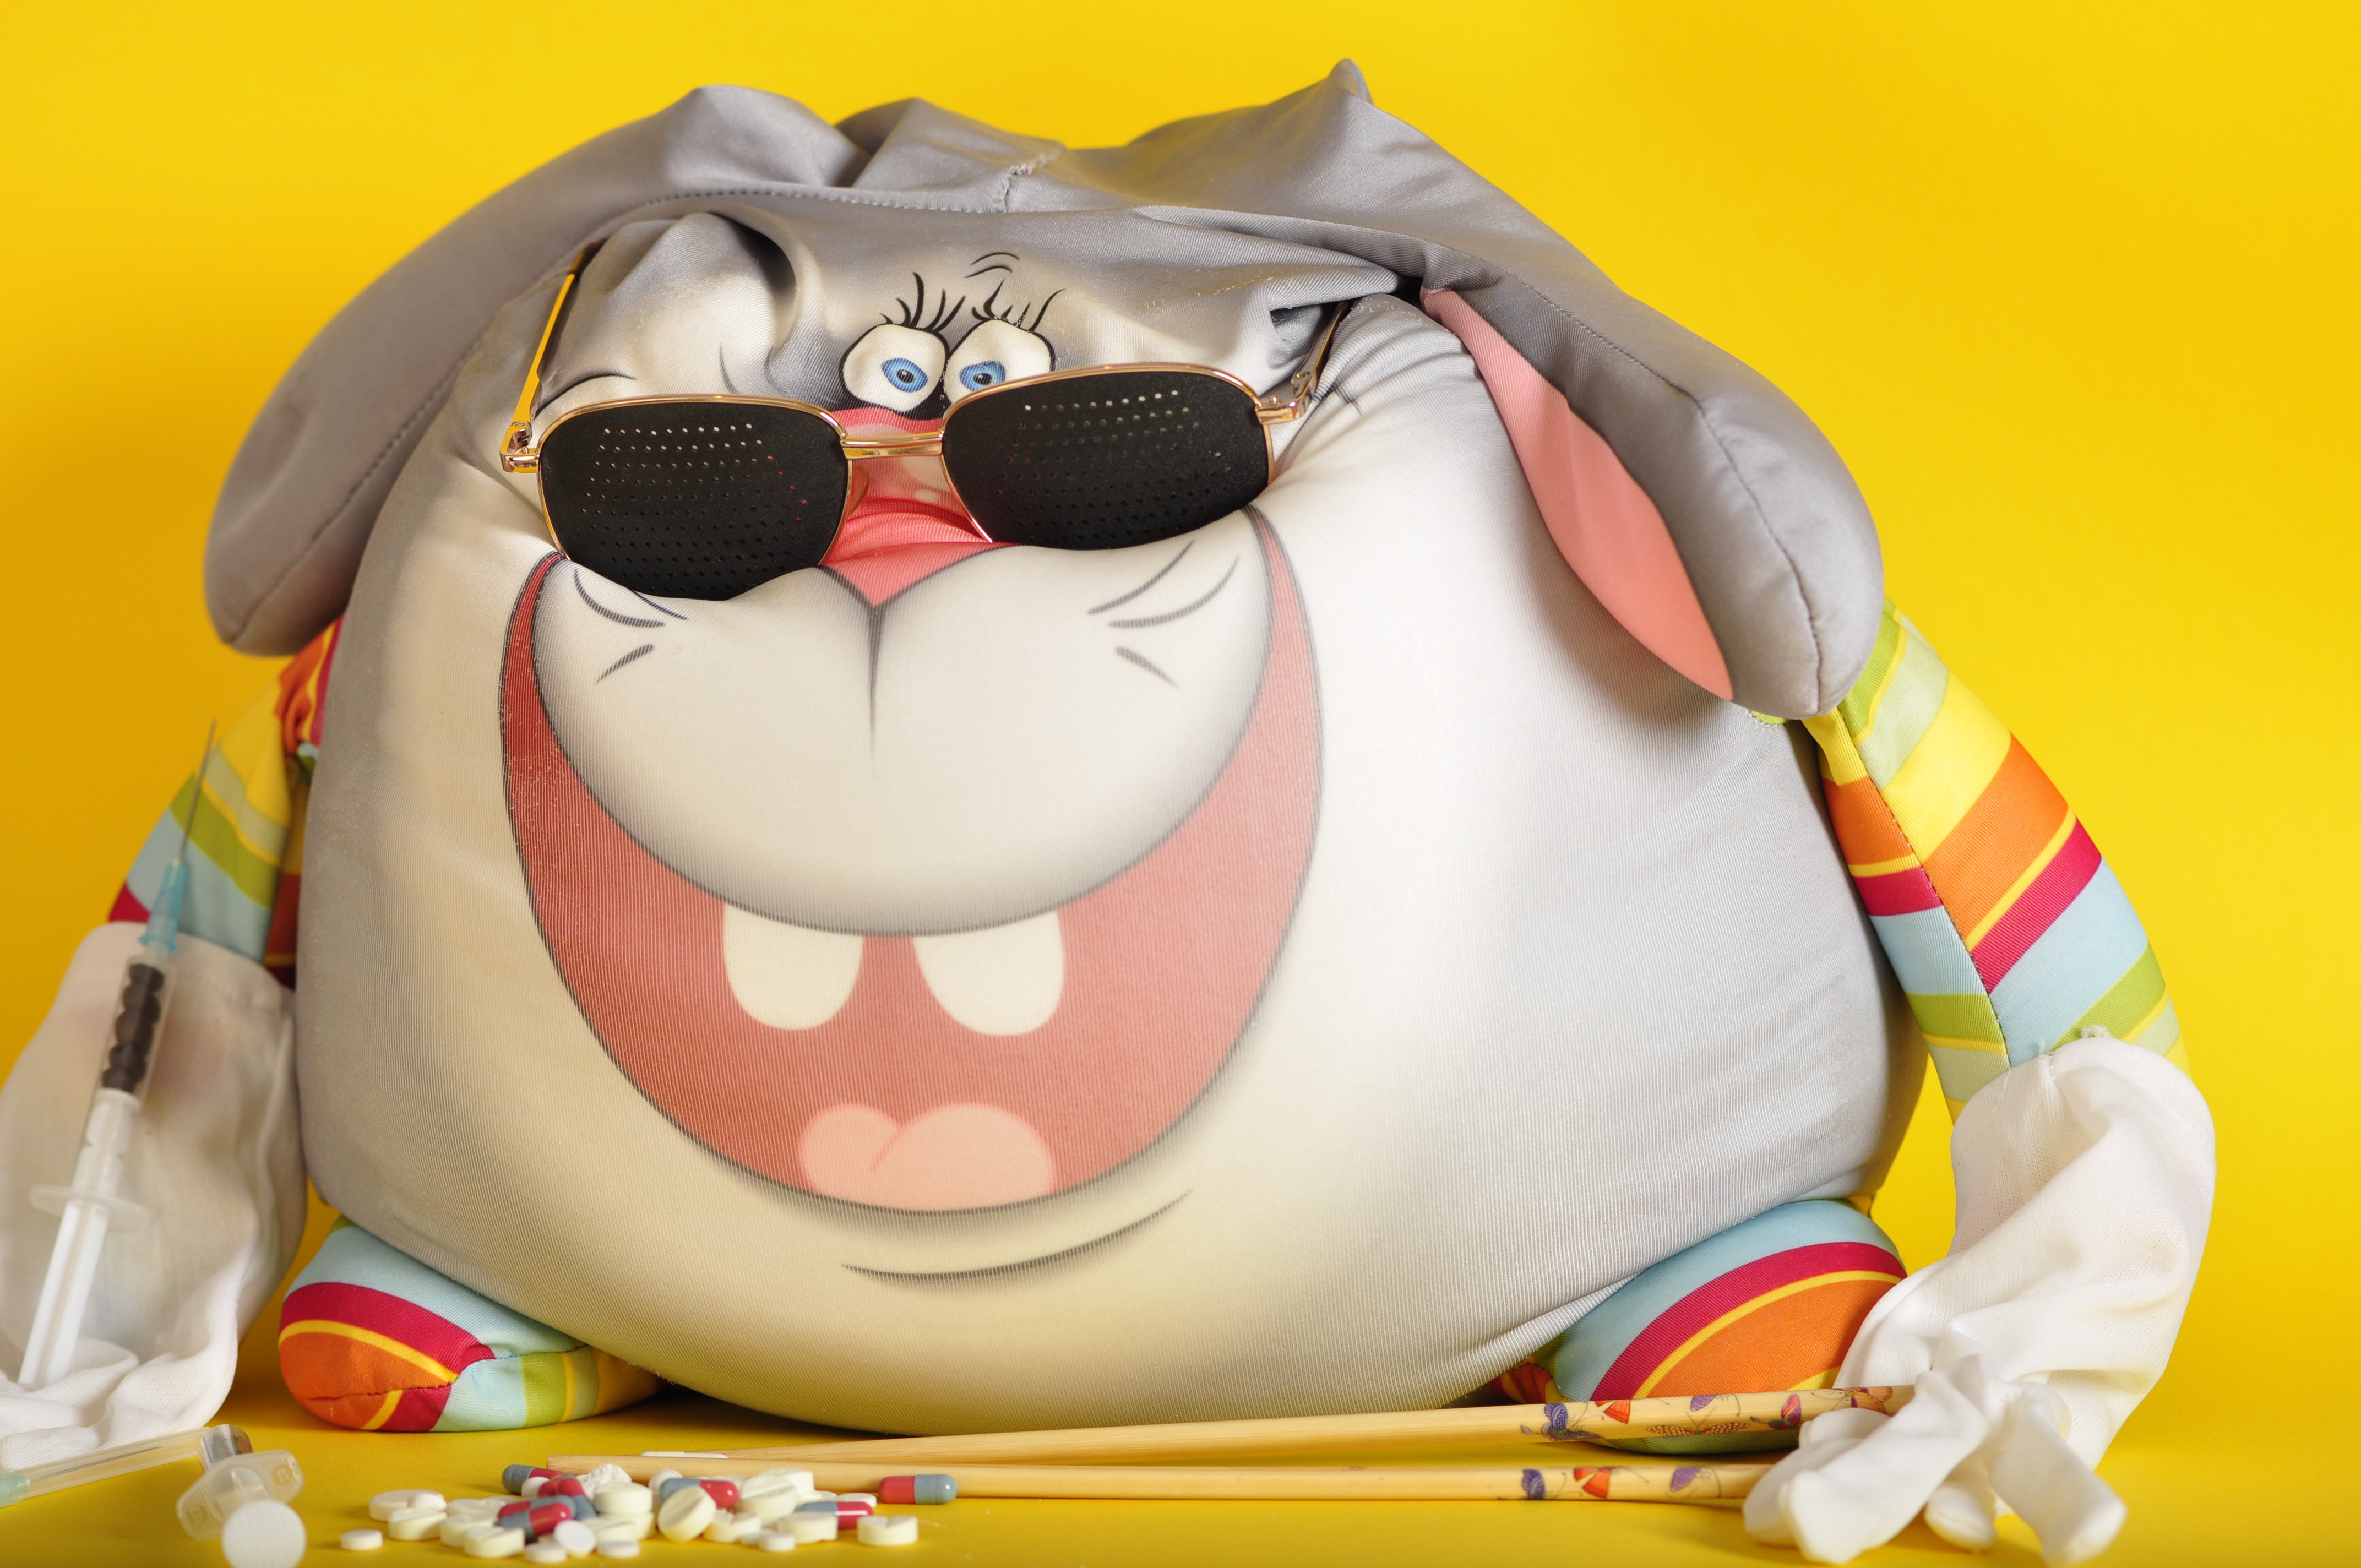
illness, fun, rest, hare, snail, lilac, purple, yellow, letters, tablets, emotions, glasses, coffee, syringe, pills, medicine, bars, teeth, toy, pleasure, money, stuffed toy, sugar paste, material, smile, product, cake decorating, illustration